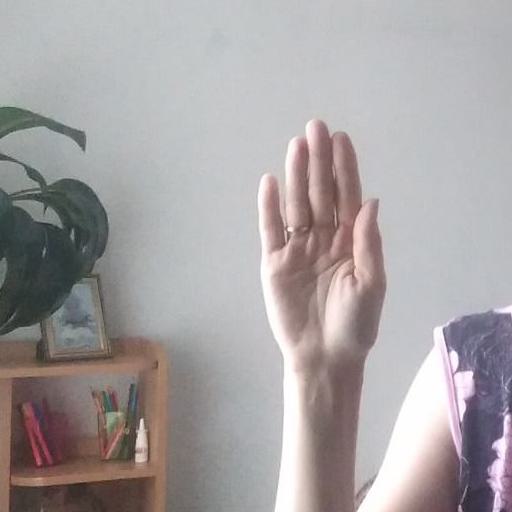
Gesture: stop